Trópico (Ricardo Arjona album)

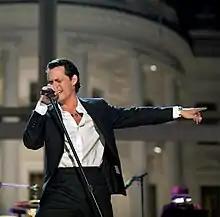
Marc Anthony sang with Arjona on the salsa version of "Historia de Taxi".

The album is a collection of Arjona's past hits re-recorded in a "tropical version", featuring genres such as salsa, bachata, merengue, vallenato, son and reggae. Several of "Tropico"'s songs were originally included in another compilation Arjona released several years before, in 2001, entitled "Arjona Tropical". The salsa version of "Historia De Taxi", which Arjona performed with American singer Marc Anthony and pianist Sergio George, was included on the album. The song was originally recorded for Arjona's compilation album "Quién Dijo Ayer", released in August 2007. George said, "It's been interesting to work with two figures from different music worlds on the interest of making good music", and "every time a reunion of this kind happens, it [is] a reason to celebrate." "Buenas Noches Don David", originally recorded for "Sin Daños a Terceros", was performed by Puerto Rican salsa singer Gilberto Santa Rosa. Arjona produced both the original version as well as the new salsa version, and provided additional background vocals for the new version. "Primera Vez", originally featured in "Animal Nocturno", was performed by Victor Manuelle. "Mujeres" was re-recorded to feature a new merengue style, fitting the usual musical production of Elvis Crespo, who performed the song.